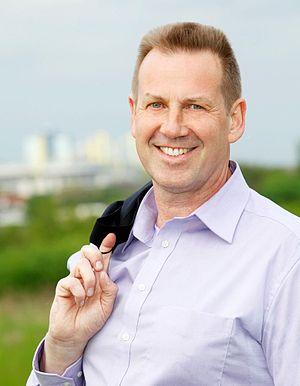
Thorsten Hoffmann, né le 5 février 1961 à Castrop-Rauxel, est un homme politique allemand de Dortmund, membre de l'Union chrétienne-démocrate d'Allemagne.